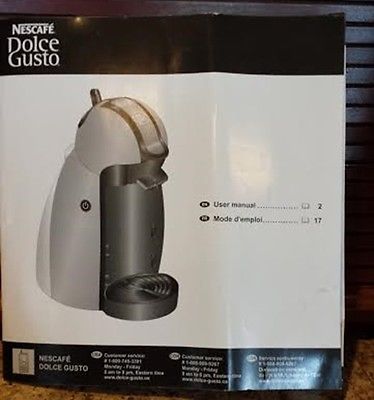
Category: coffee maker